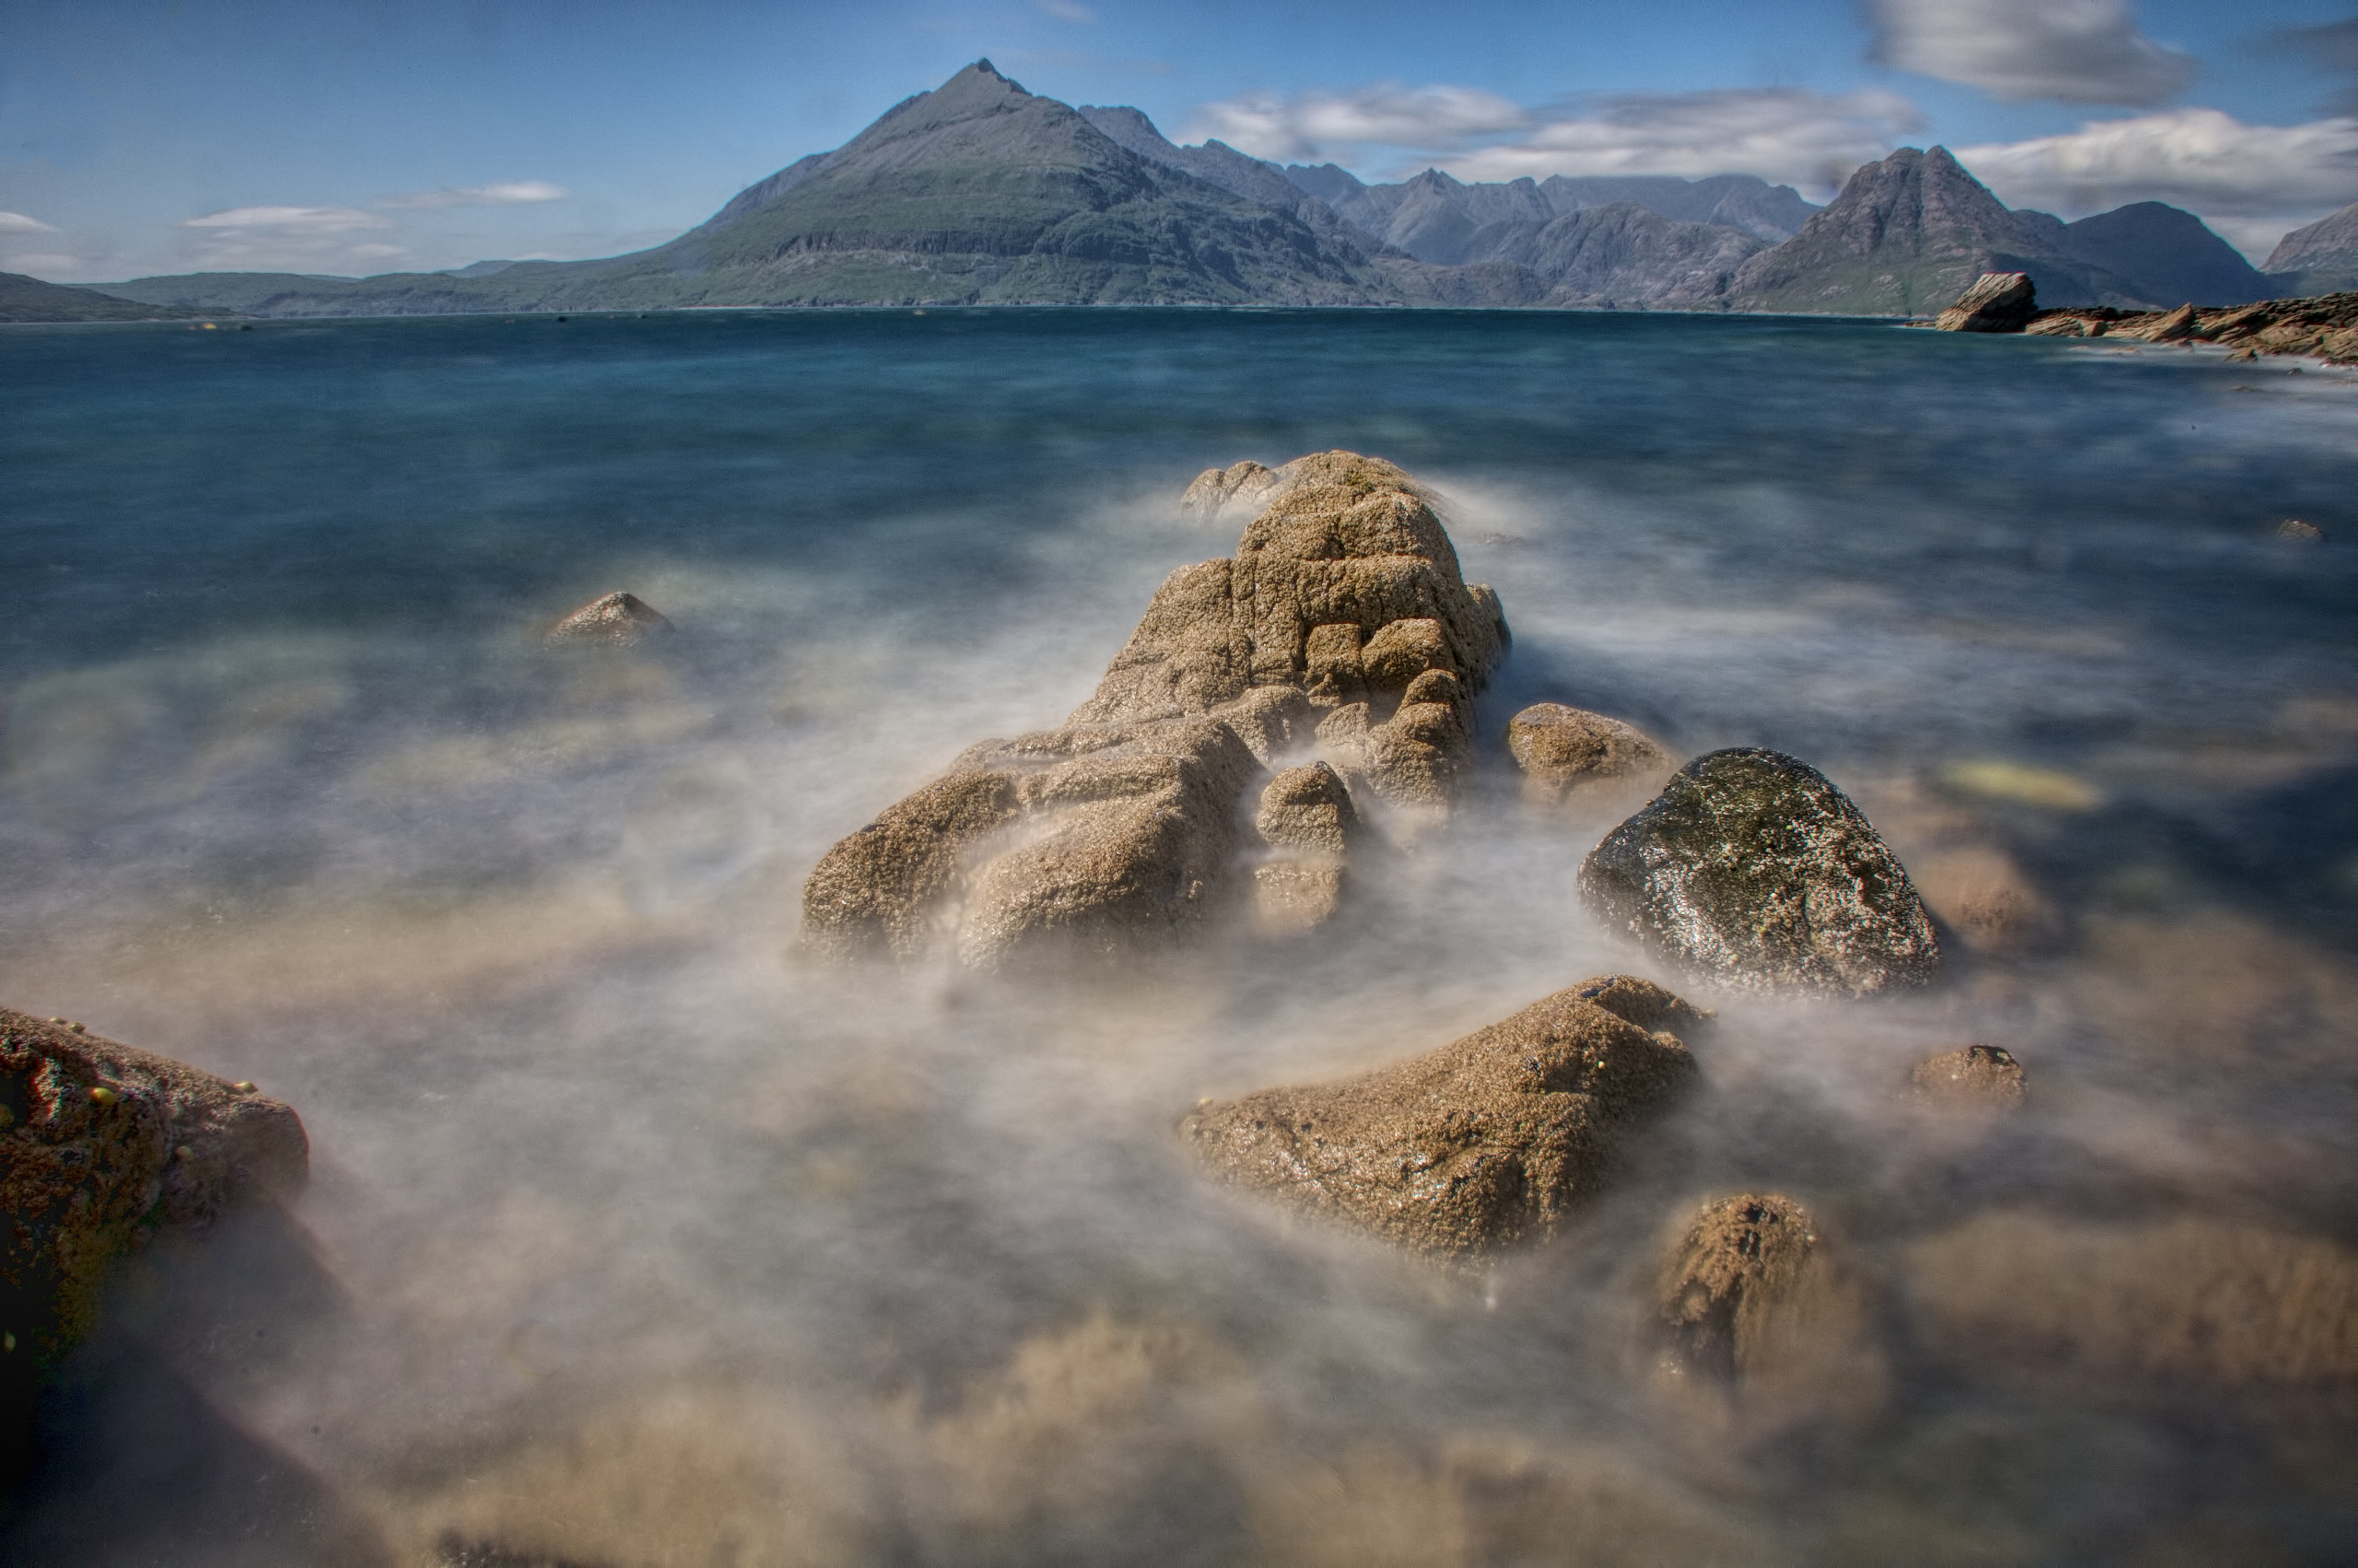
landscape, sea, coast, water, nature, rock, ocean, wilderness, mountain, cloud, sunlight, morning, hill, shore, wave, lake, cliff, reflection, terrain, geology, skye, elgol, cuillin, lochscavaig, strathaird, lochcoruisk, geographical feature, atmospheric phenomenon, mountainous landforms